Alagna Valsesia

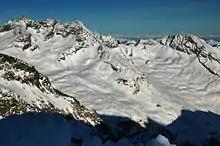
Valsesia Valley seen from the Passo dei Salati .

Alagna is internationally known for being the freeride capital of the Alps. The reason for this great quantity of routes is in the particular morphological shape of the main valley, steep but at the same time with several lateral smaller valleys "Comb shape" which permit huge exploitation of the territory. Plus, thanks to the difference in height from the top of the ridges (Monte Rosa is ) to the bottom of the valley (Alagna itself is only at ), most routes cover a huge slope. The landscape is wild, severe and very impressive. The majority of the itineraries are around the Punta Giordani and the wild area of the Malfatta . Rides include that of Balma, which crosses the entire Bors Valley from Indren to Pastore Hut , and the alternatives routes starting from Passo dei Salati: Canale a Y, Canale Rettilineo, Canale Obliquo, Canale Longhez, all around the 45°. There are other itineraries in the Otro Valley (Passo Zube S3+, Passo della Coppa S3+, Canale Jschechette S4+), close to Corno Bianco. By Eliski itineraries include Il Cavallo (starting point around ), Rizzetti and Il Turlo. Extreme rides are Perazzi Couloir along Punta Parrot (55°) and Sesia Couloir (60° and 65° close to the ridge) between Punta Gnifetti and Punta Parrot.